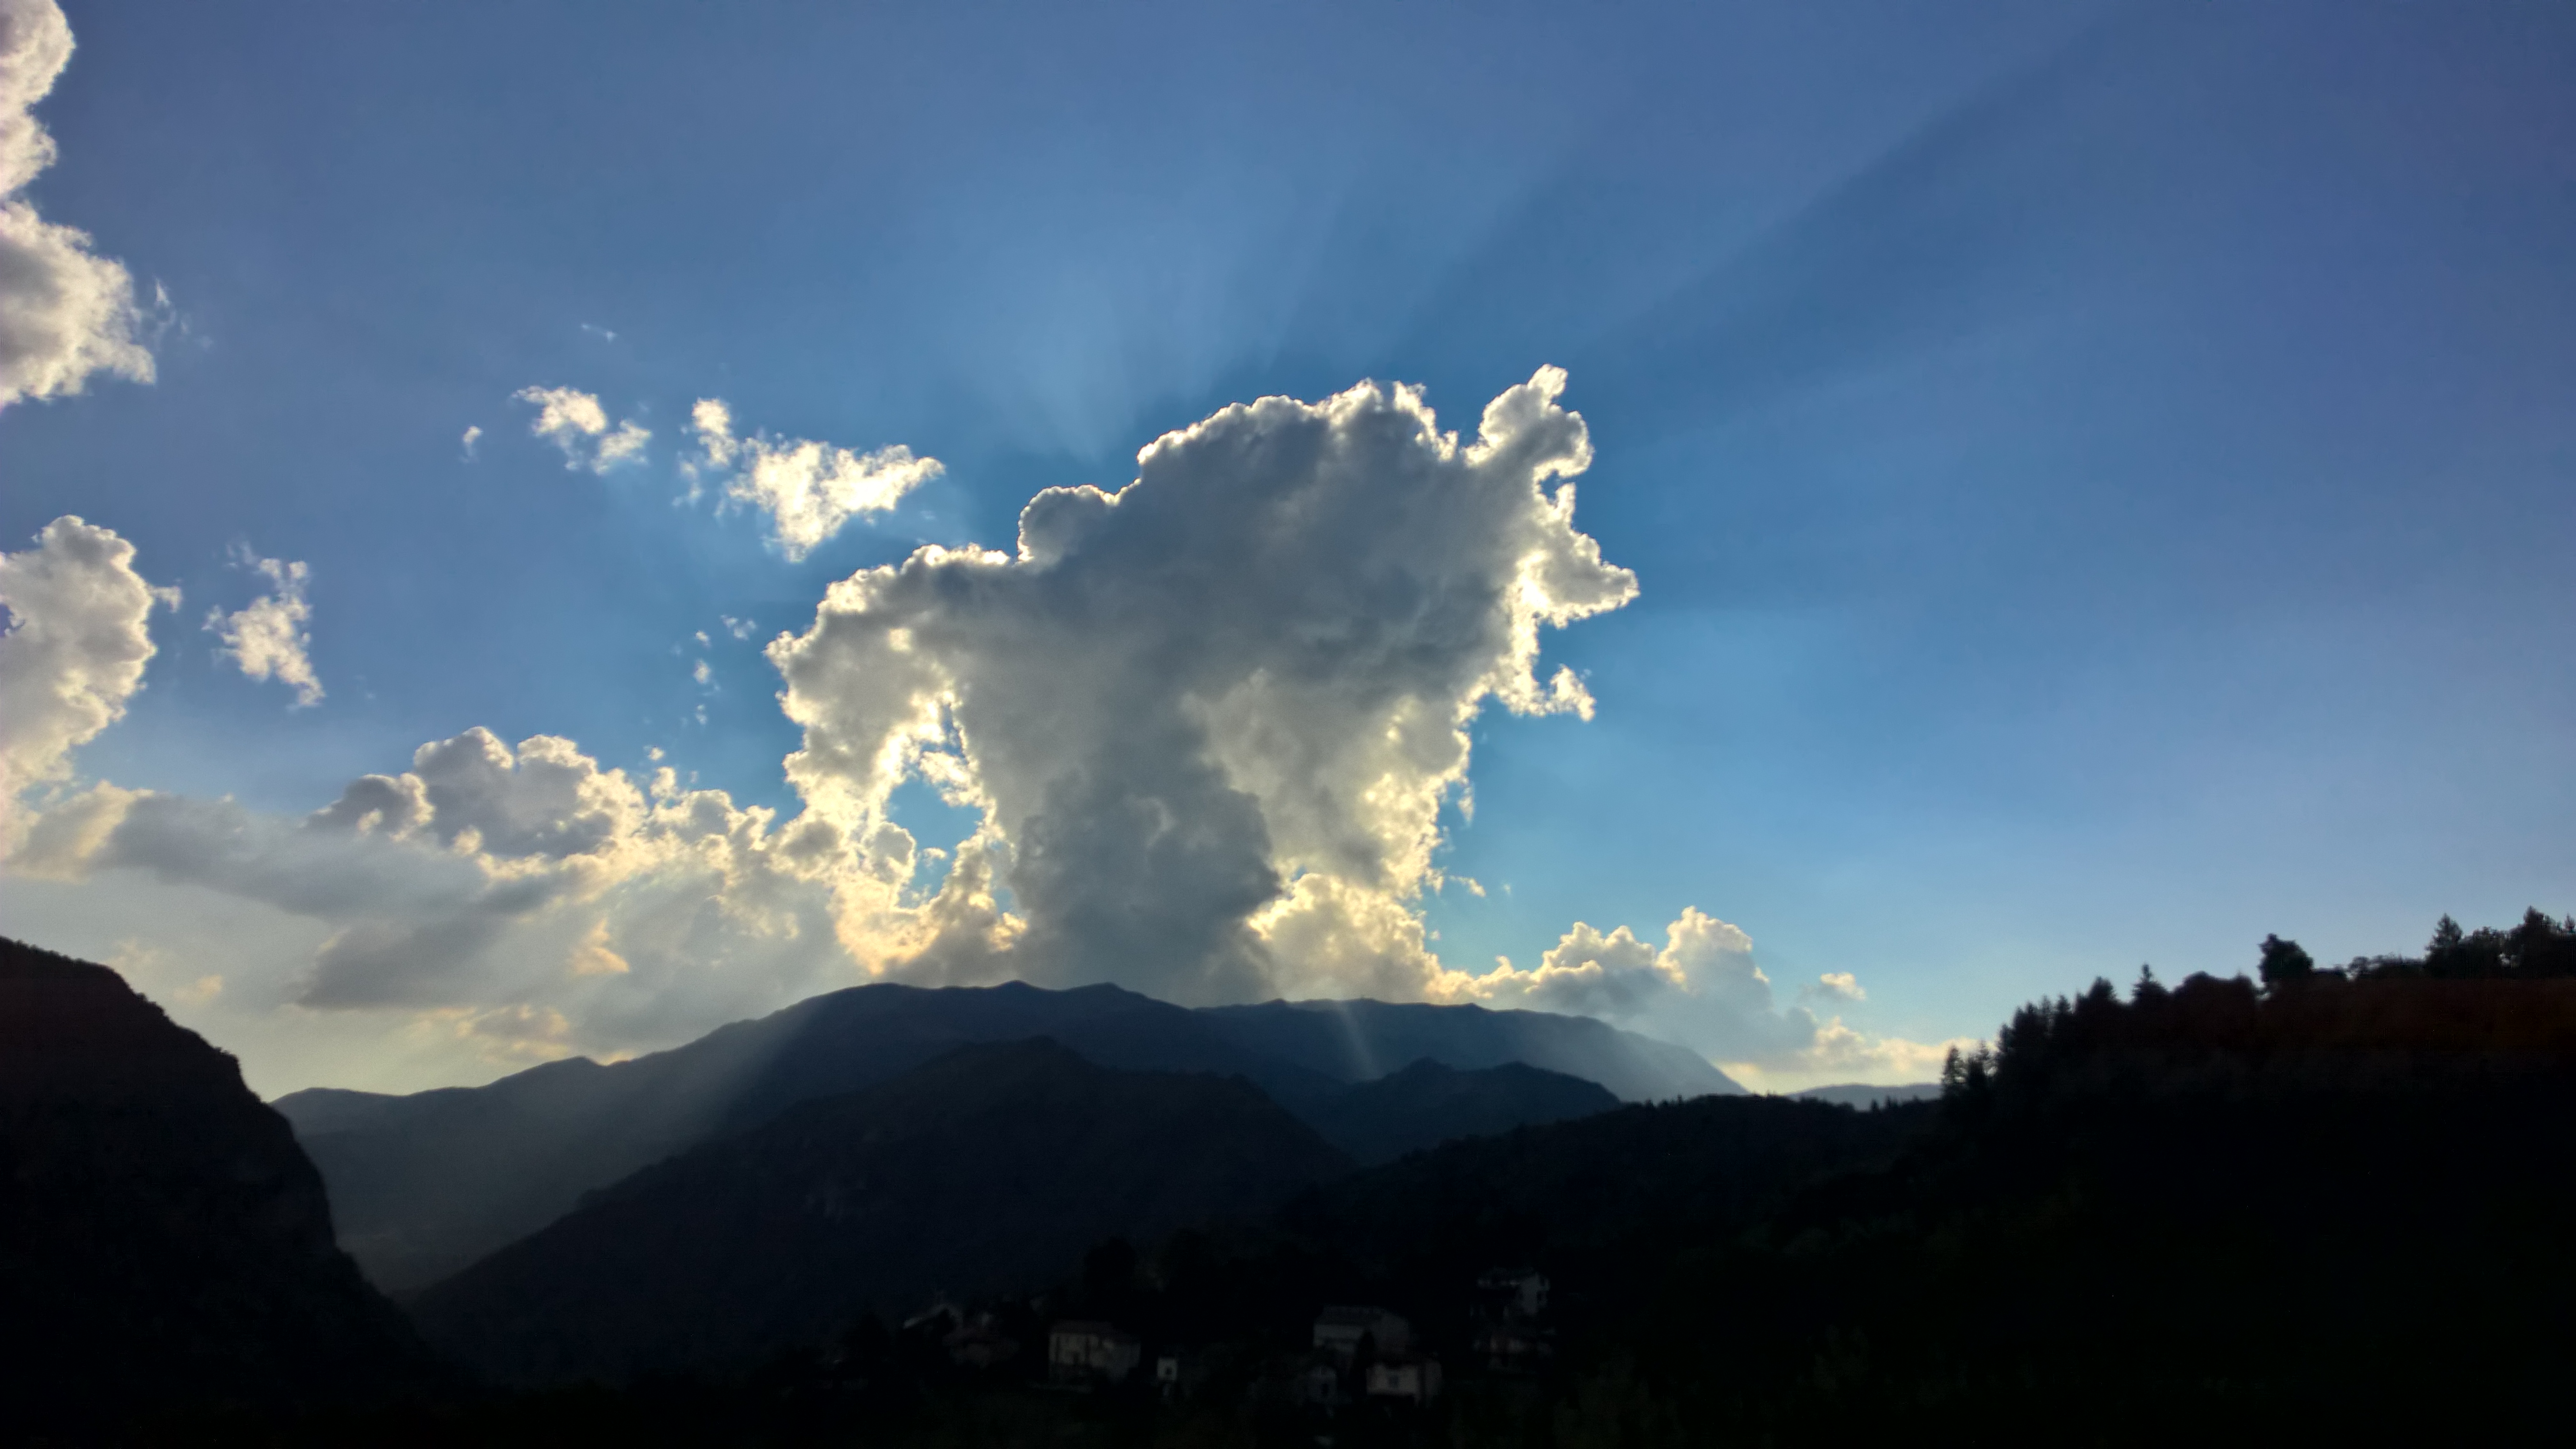
nature, sky, cloud, cumulus, mountain, mountainous landforms, blue, light, daytime, atmosphere, sunlight, mountain range, highland, meteorological phenomenon, evening, tree, geological phenomenon, horizon, landscape, hill, hill station, ridge, alps, afterglow, summit, national park, rock, sunset, world, mount scenery